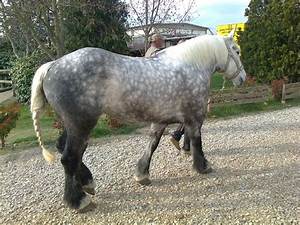
Label: horse